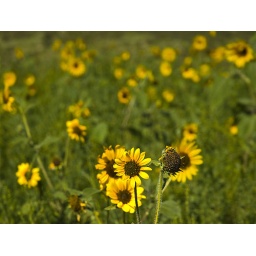
A field of wild sunflowers near my office in the foothills. Northern Colorado. July 2009.